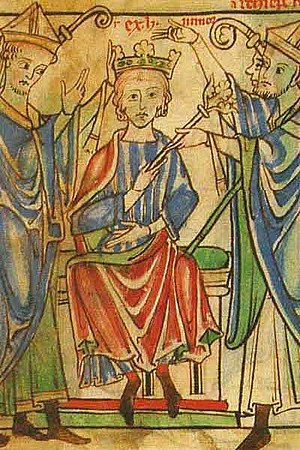
Henrik den Unge Konge
Henrik den Unge Konges kroning (Becket Leaves, ca.1220-1240).
Henrik den Unge Konge var den ældste overlevende søn af Henrik 2. af England og Eleonora af Aquitanien. Fra 1170 blev han titulær konge af England, hertug af Normandiet, greve af Anjou og Maine. Den unge Kong Henrik var den eneste konge af England siden den normanniske erobring, der blev kronet under sin fars regeringstid, men blev frustreret over sin fars afvisning af at give ham en meningsfuld autonom magt. Han døde 28 år gammel, seks år før sin far, hvilket betød at hans bror Richard Løvehjerte kom til at blive den næste konge.